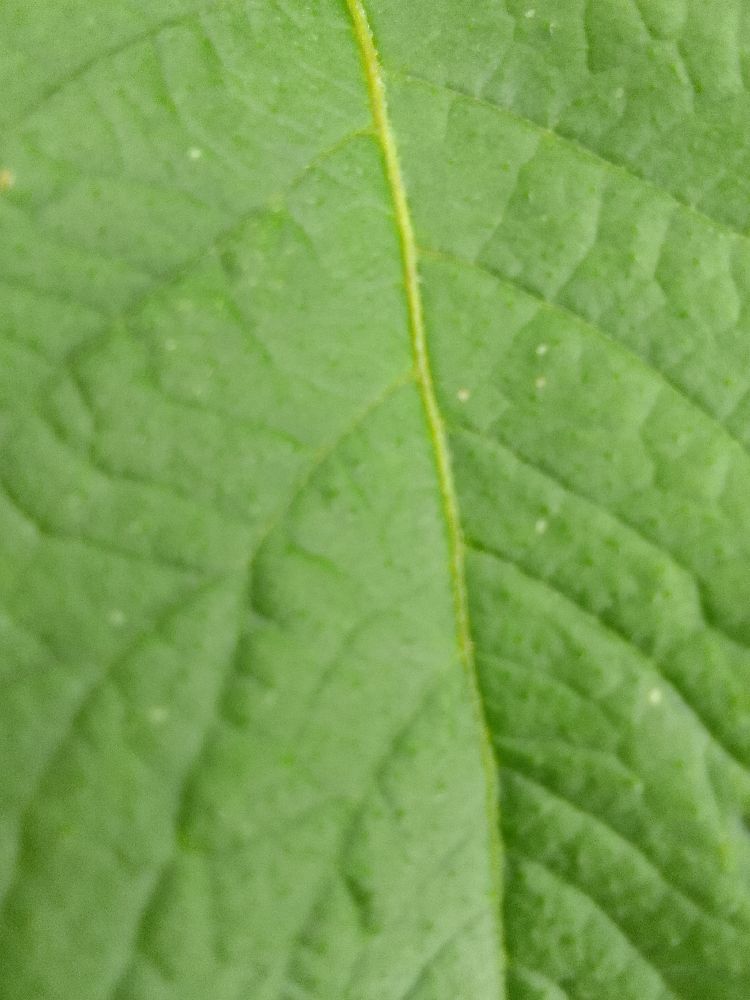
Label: Healthy